Mende, Lozère

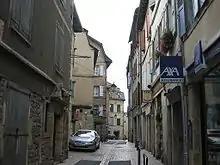
The "Rue Basse"

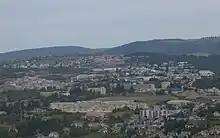
The Valcroze district and the village of Chabannes

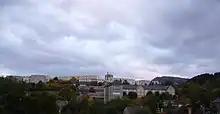
The Fontanille district and the Notre Dame High School

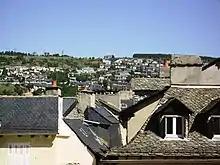
The Chaldecoste district from the Place de la République

The historic city centre is bordered by boulevards which took the place of the ancient walls. In addition to housing, the centre is mostly occupied by convenience stores and artisans. Beyond the boulevards, there are other houses as well as government buildings. The General Council and the prefecture indeed share the former , but services are scattered throughout the city. "Allée Piencourt" connects downtown roads to Badaroux and Chastel-Nouvel, near the ancient diocese (pré claux and pré vival) having been built.